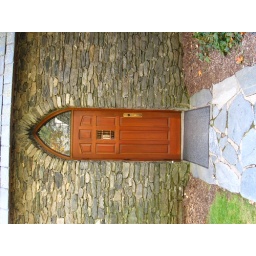
church in blowing rock